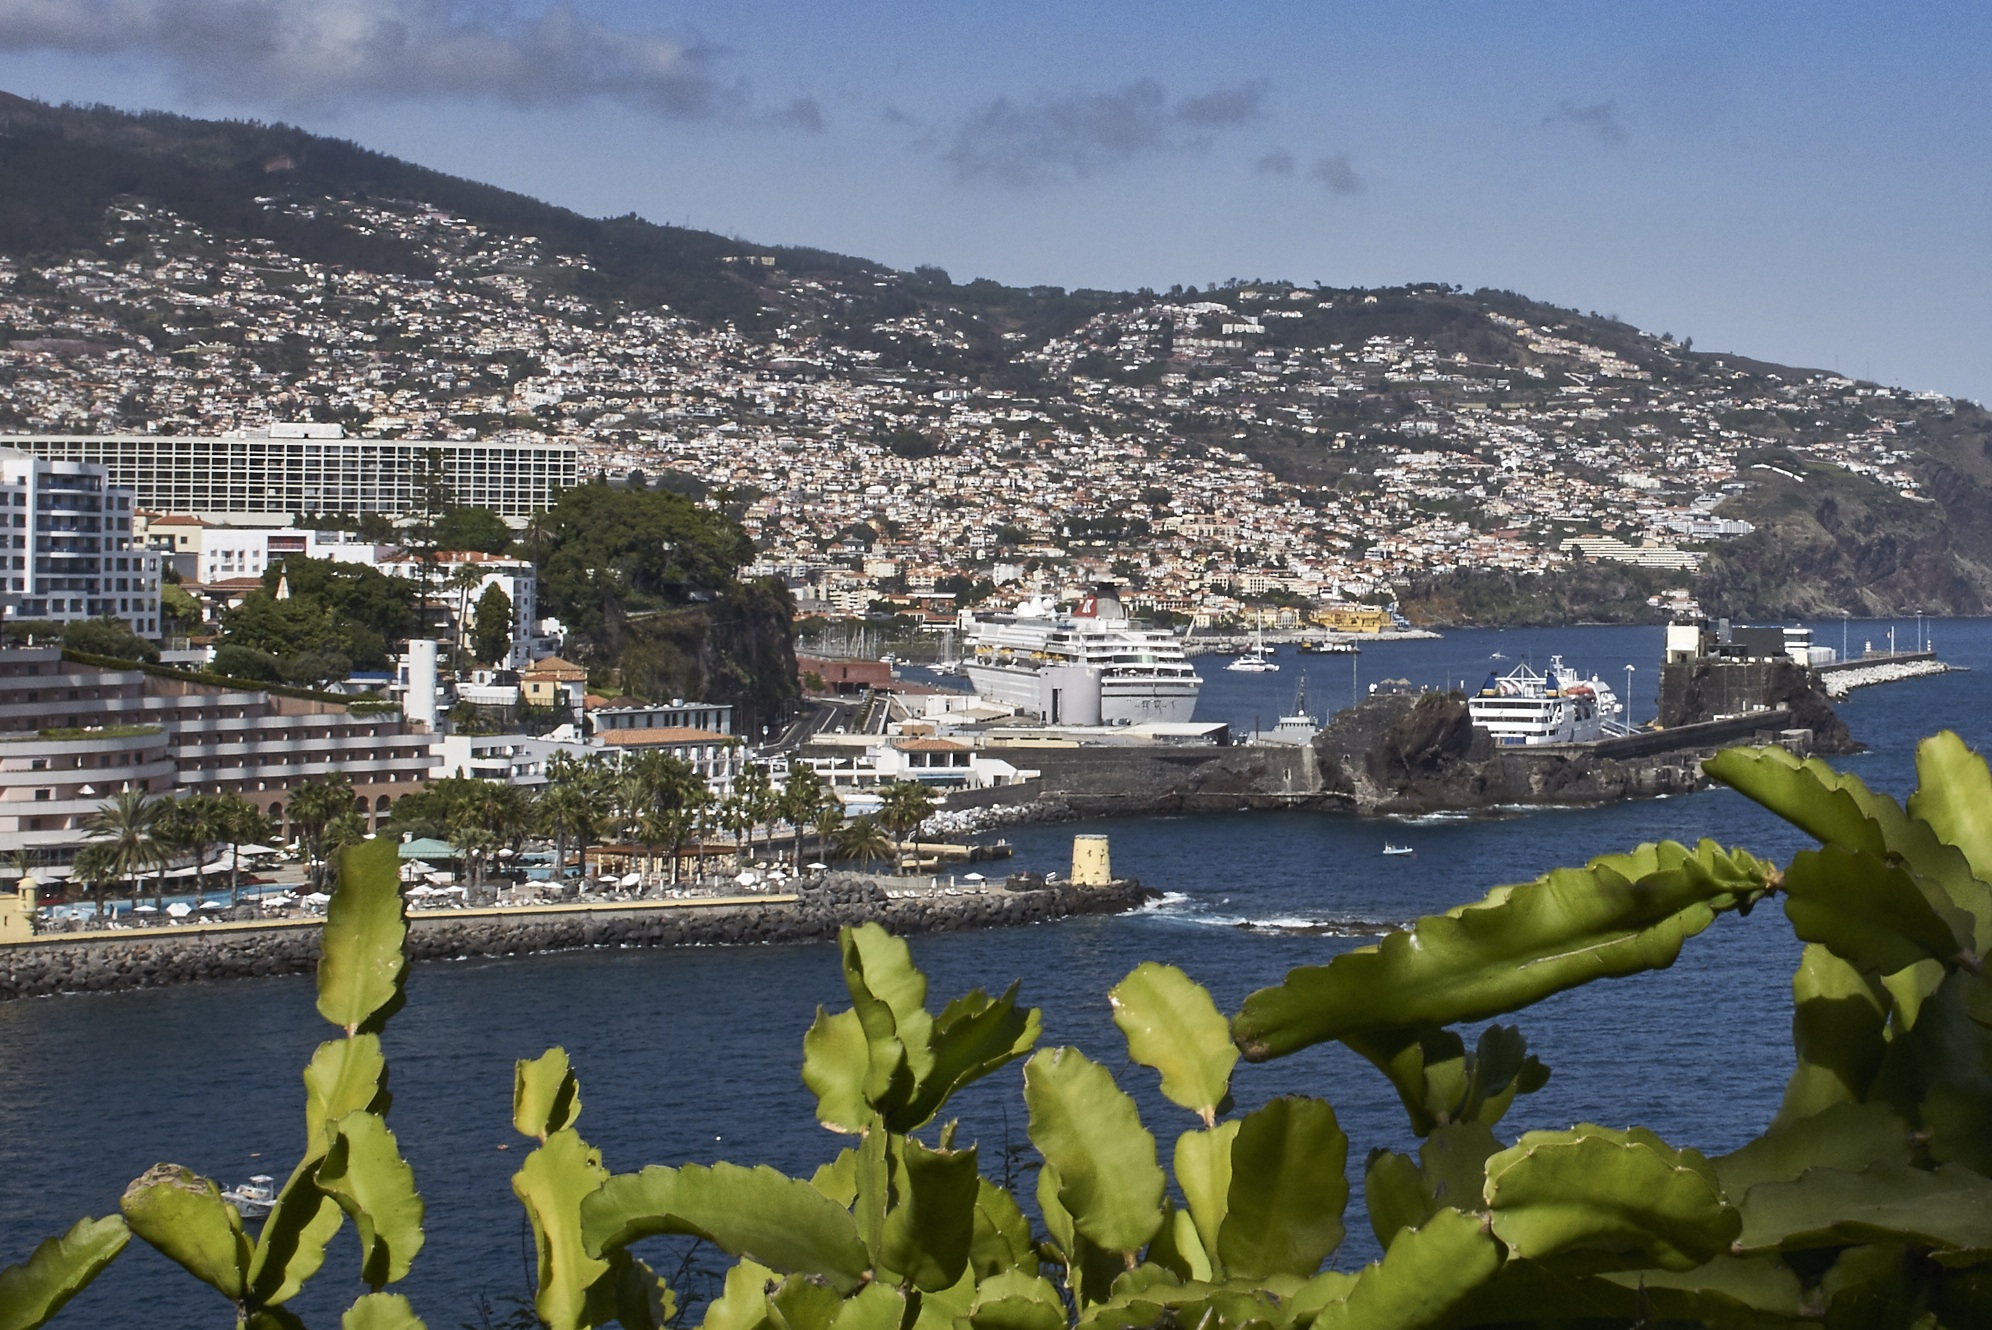
landscape, sea, coast, mountain, dock, lake, town, mountain range, panorama, travel, holiday, bay, island, marina, tourism, portugal, portuguese, madeira, aerial photography, funchal